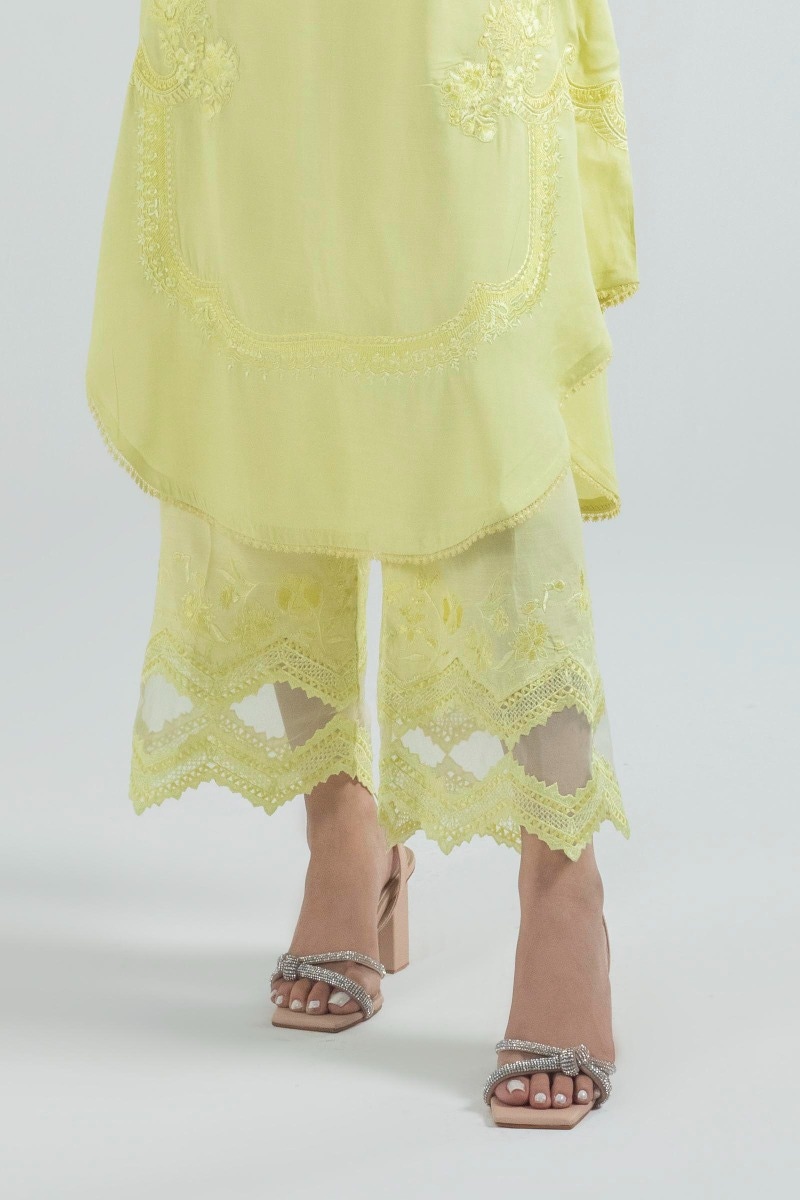
yellow embroidered lace detail pants